The Mind Cage

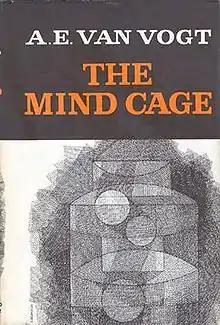
Cover of the first edition, published by Simon & Schuster. Art by H. Marcelin.

The Mind Cage is a 1957 science fiction novel by American writer A. E. van Vogt, adapted from the short story "The Great Judge" (1948).